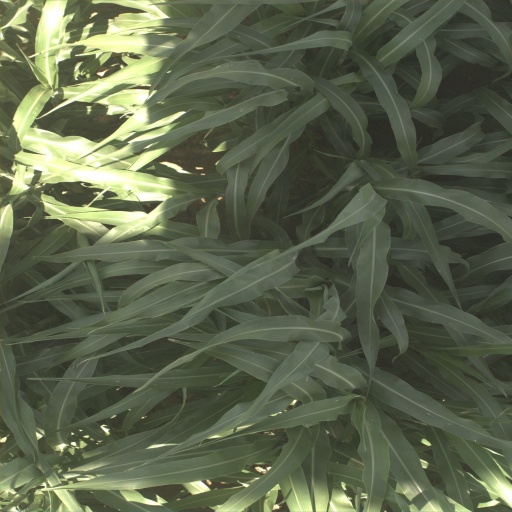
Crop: sorghum